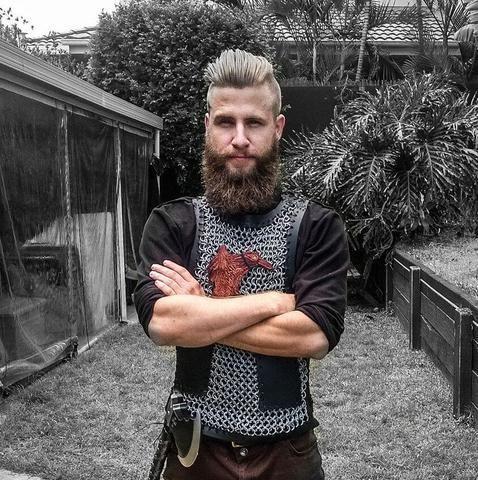
this year we 're bringing you even more halloween costume ideas for guys with beards and mustaches !